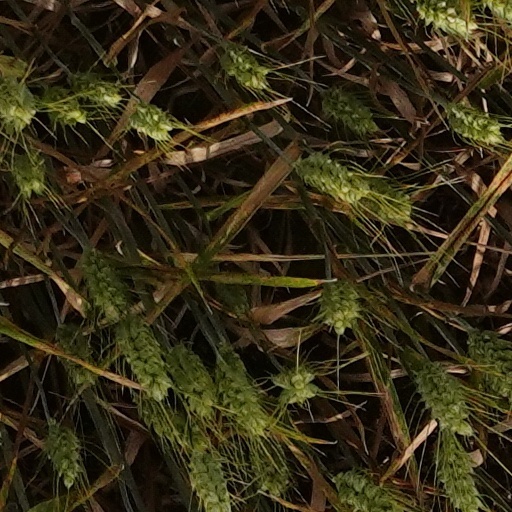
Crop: wheat